Mark Blyth

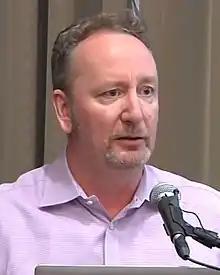
Blyth in 2018

Mark McGann Blyth (born 29 September 1967) is a Scottish-American political economist. He is currently the William R. Rhodes Professor of International Economics and Professor of International and Public Affairs at Brown University. At Brown, Blyth additionally directs the William R. Rhodes Center for International Economics and Finance at the Watson Institute for International and Public Affairs.